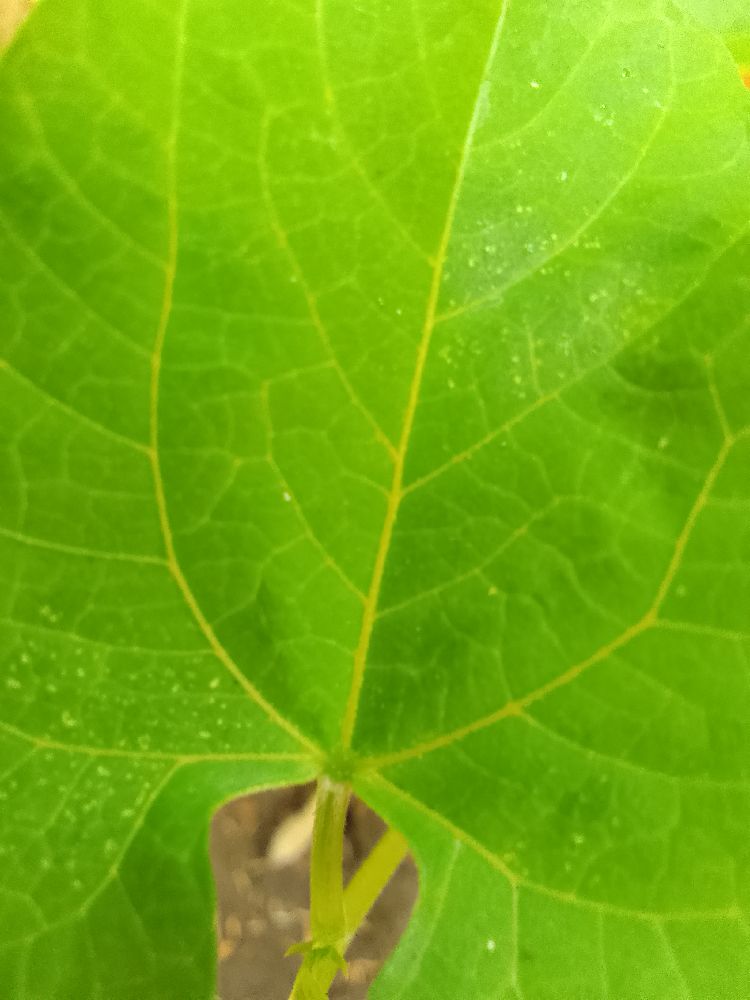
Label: healthy